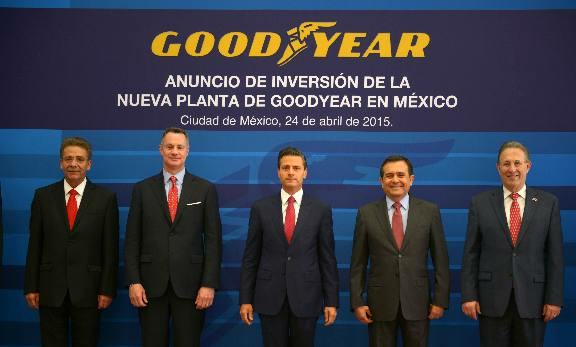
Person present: No